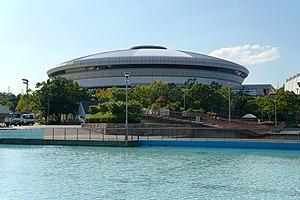
Le Championnat du monde de volley-ball féminin 2018 est la 18ᵉ édition du Championnat du monde féminin de volley-ball organisé par la Fédération internationale de volley-ball. Il se déroule au Japon du 29 septembre au 20 octobre 2018.